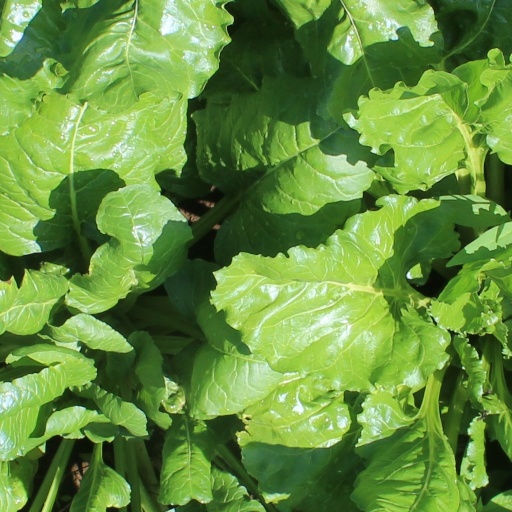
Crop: sugar beet